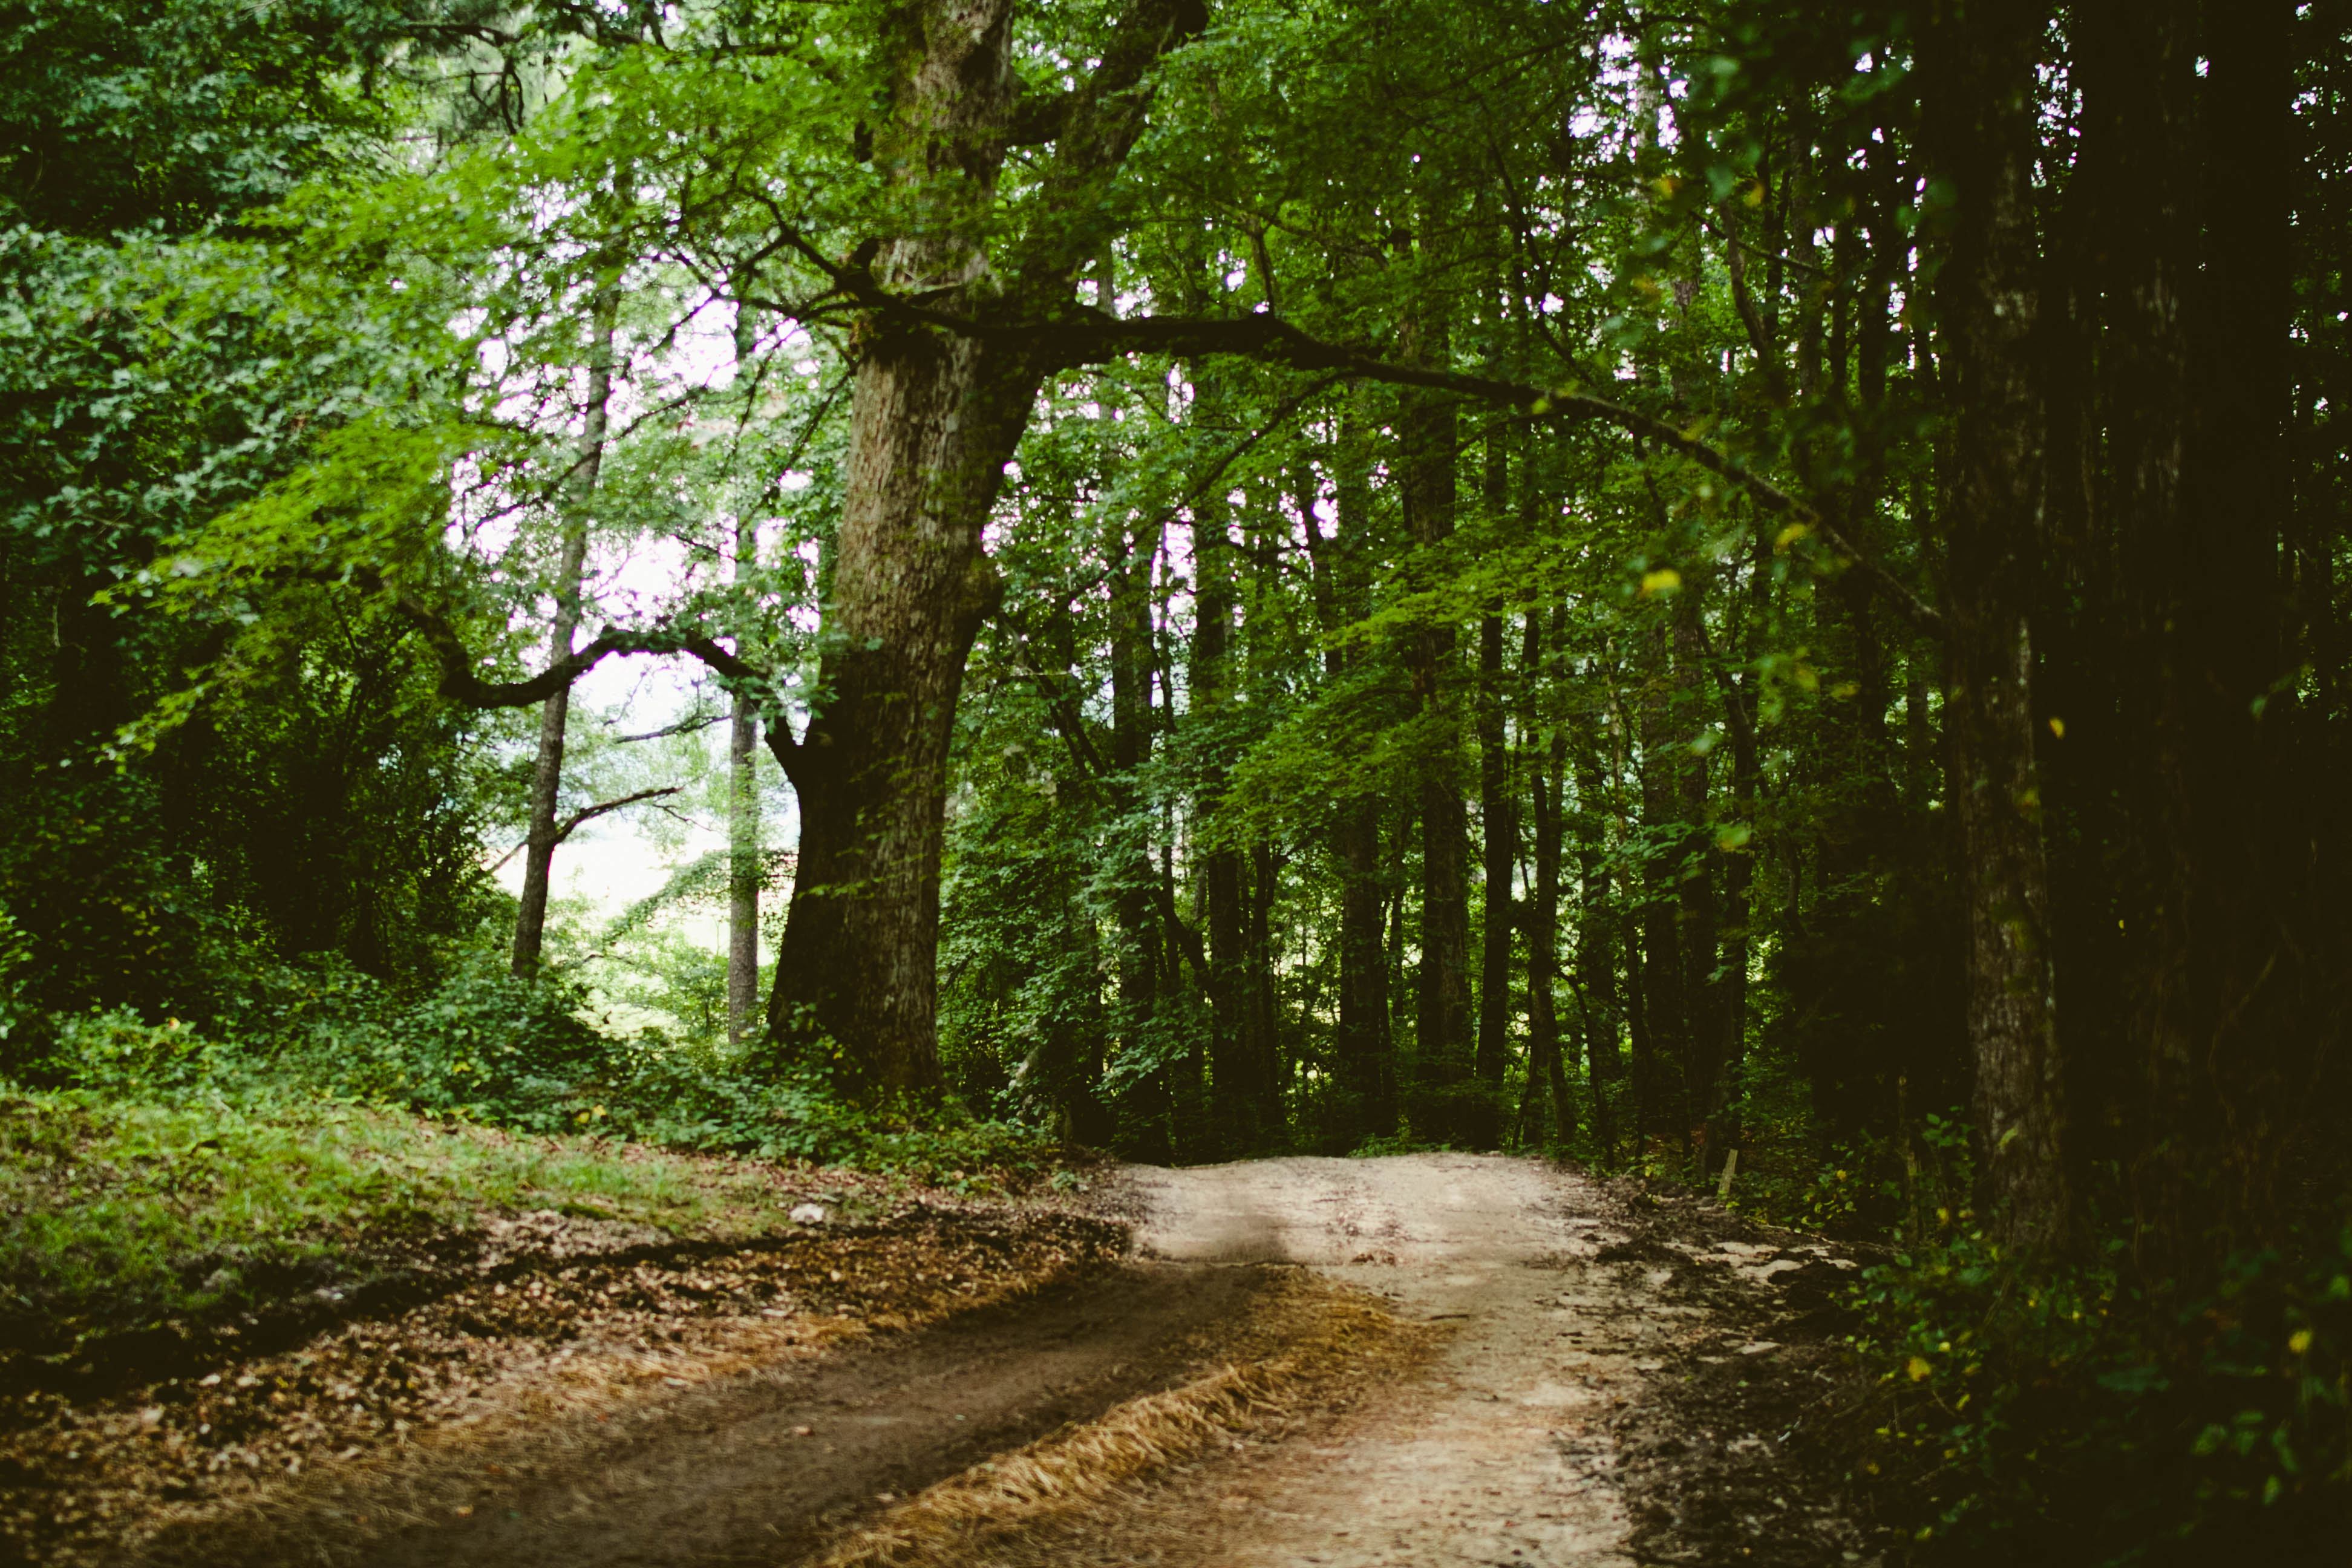
tree, nature, forest, path, pathway, grass, wilderness, branch, plant, trail, sunlight, morning, leaf, green, jungle, autumn, trees, rainforest, deciduous, woodland, habitat, ecosystem, rural area, old growth forest, natural environment, atmospheric phenomenon, woody plant